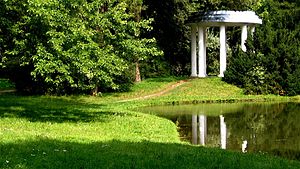
Łódź / Grønne Łódź
Poniatowskiparken i Łódź.